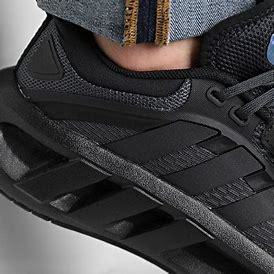
Brand: adidas
Model: Climacool Vent